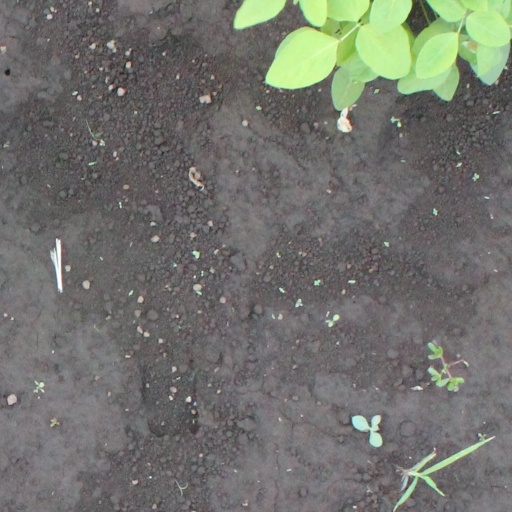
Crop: soybean